Alberto Fraga

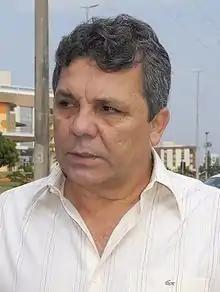
Portrait of Alberto Fraga

João Alberto Fraga Silva (born Estância, June 2, 1956) is a Brazilian retired colonel of the Military Police in Federal District the capital of Brazil and politician.